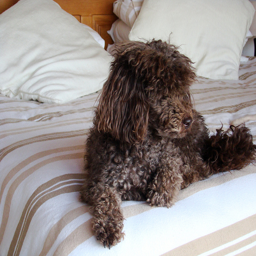
A dog is relaxing on a bed beside pillows.
A black dog laying on bed with a striped comforter.
A dog that is laying down on a bed.
A dog sits on top of a bed.
a brown fluffy dog laying on a big bed